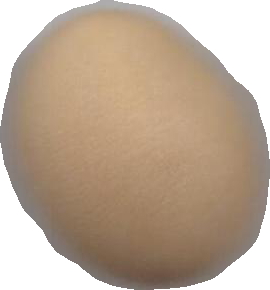
Variety: Grobogan